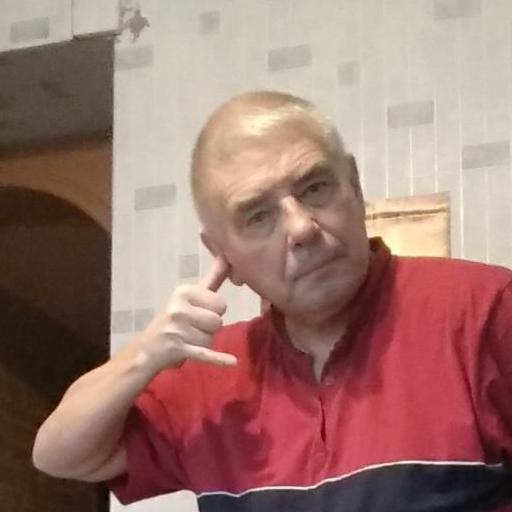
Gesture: call